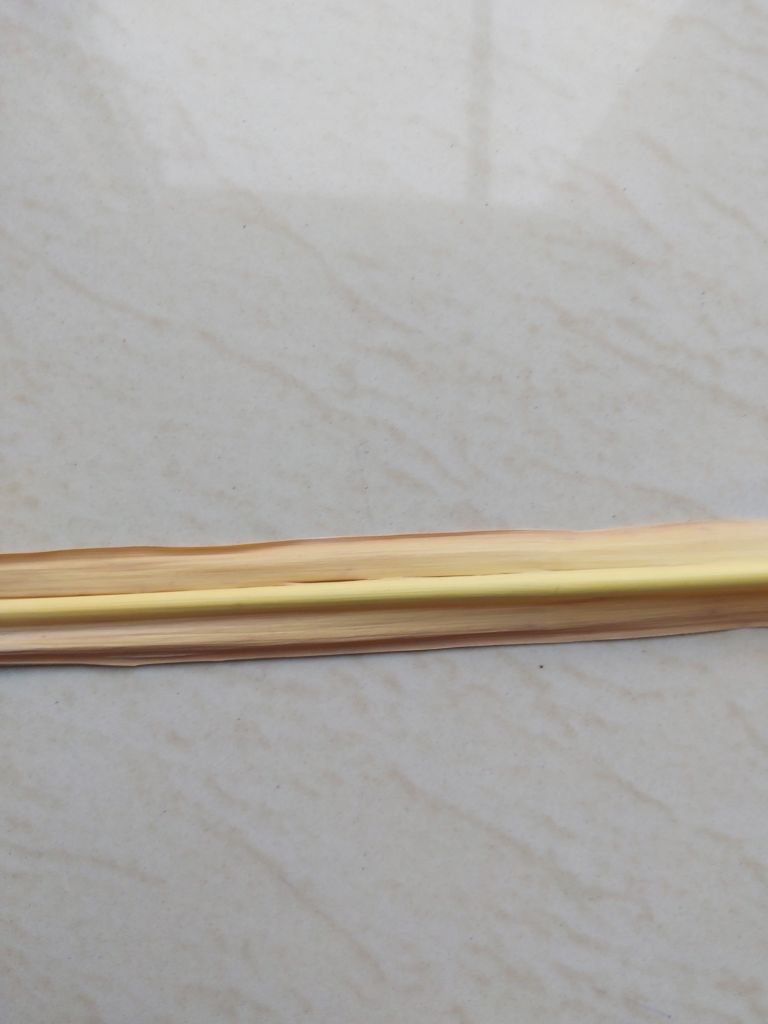
Label: Yellow Leaf